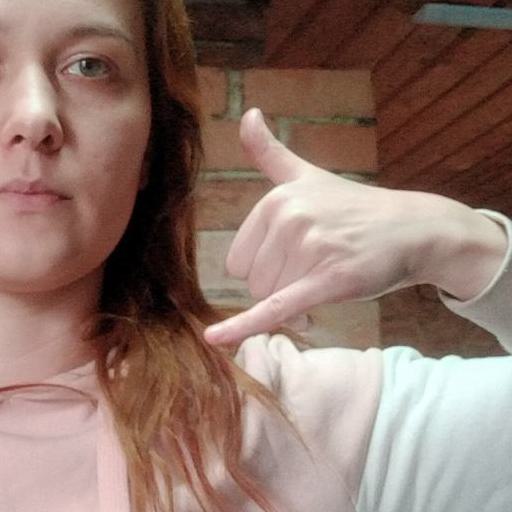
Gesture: call